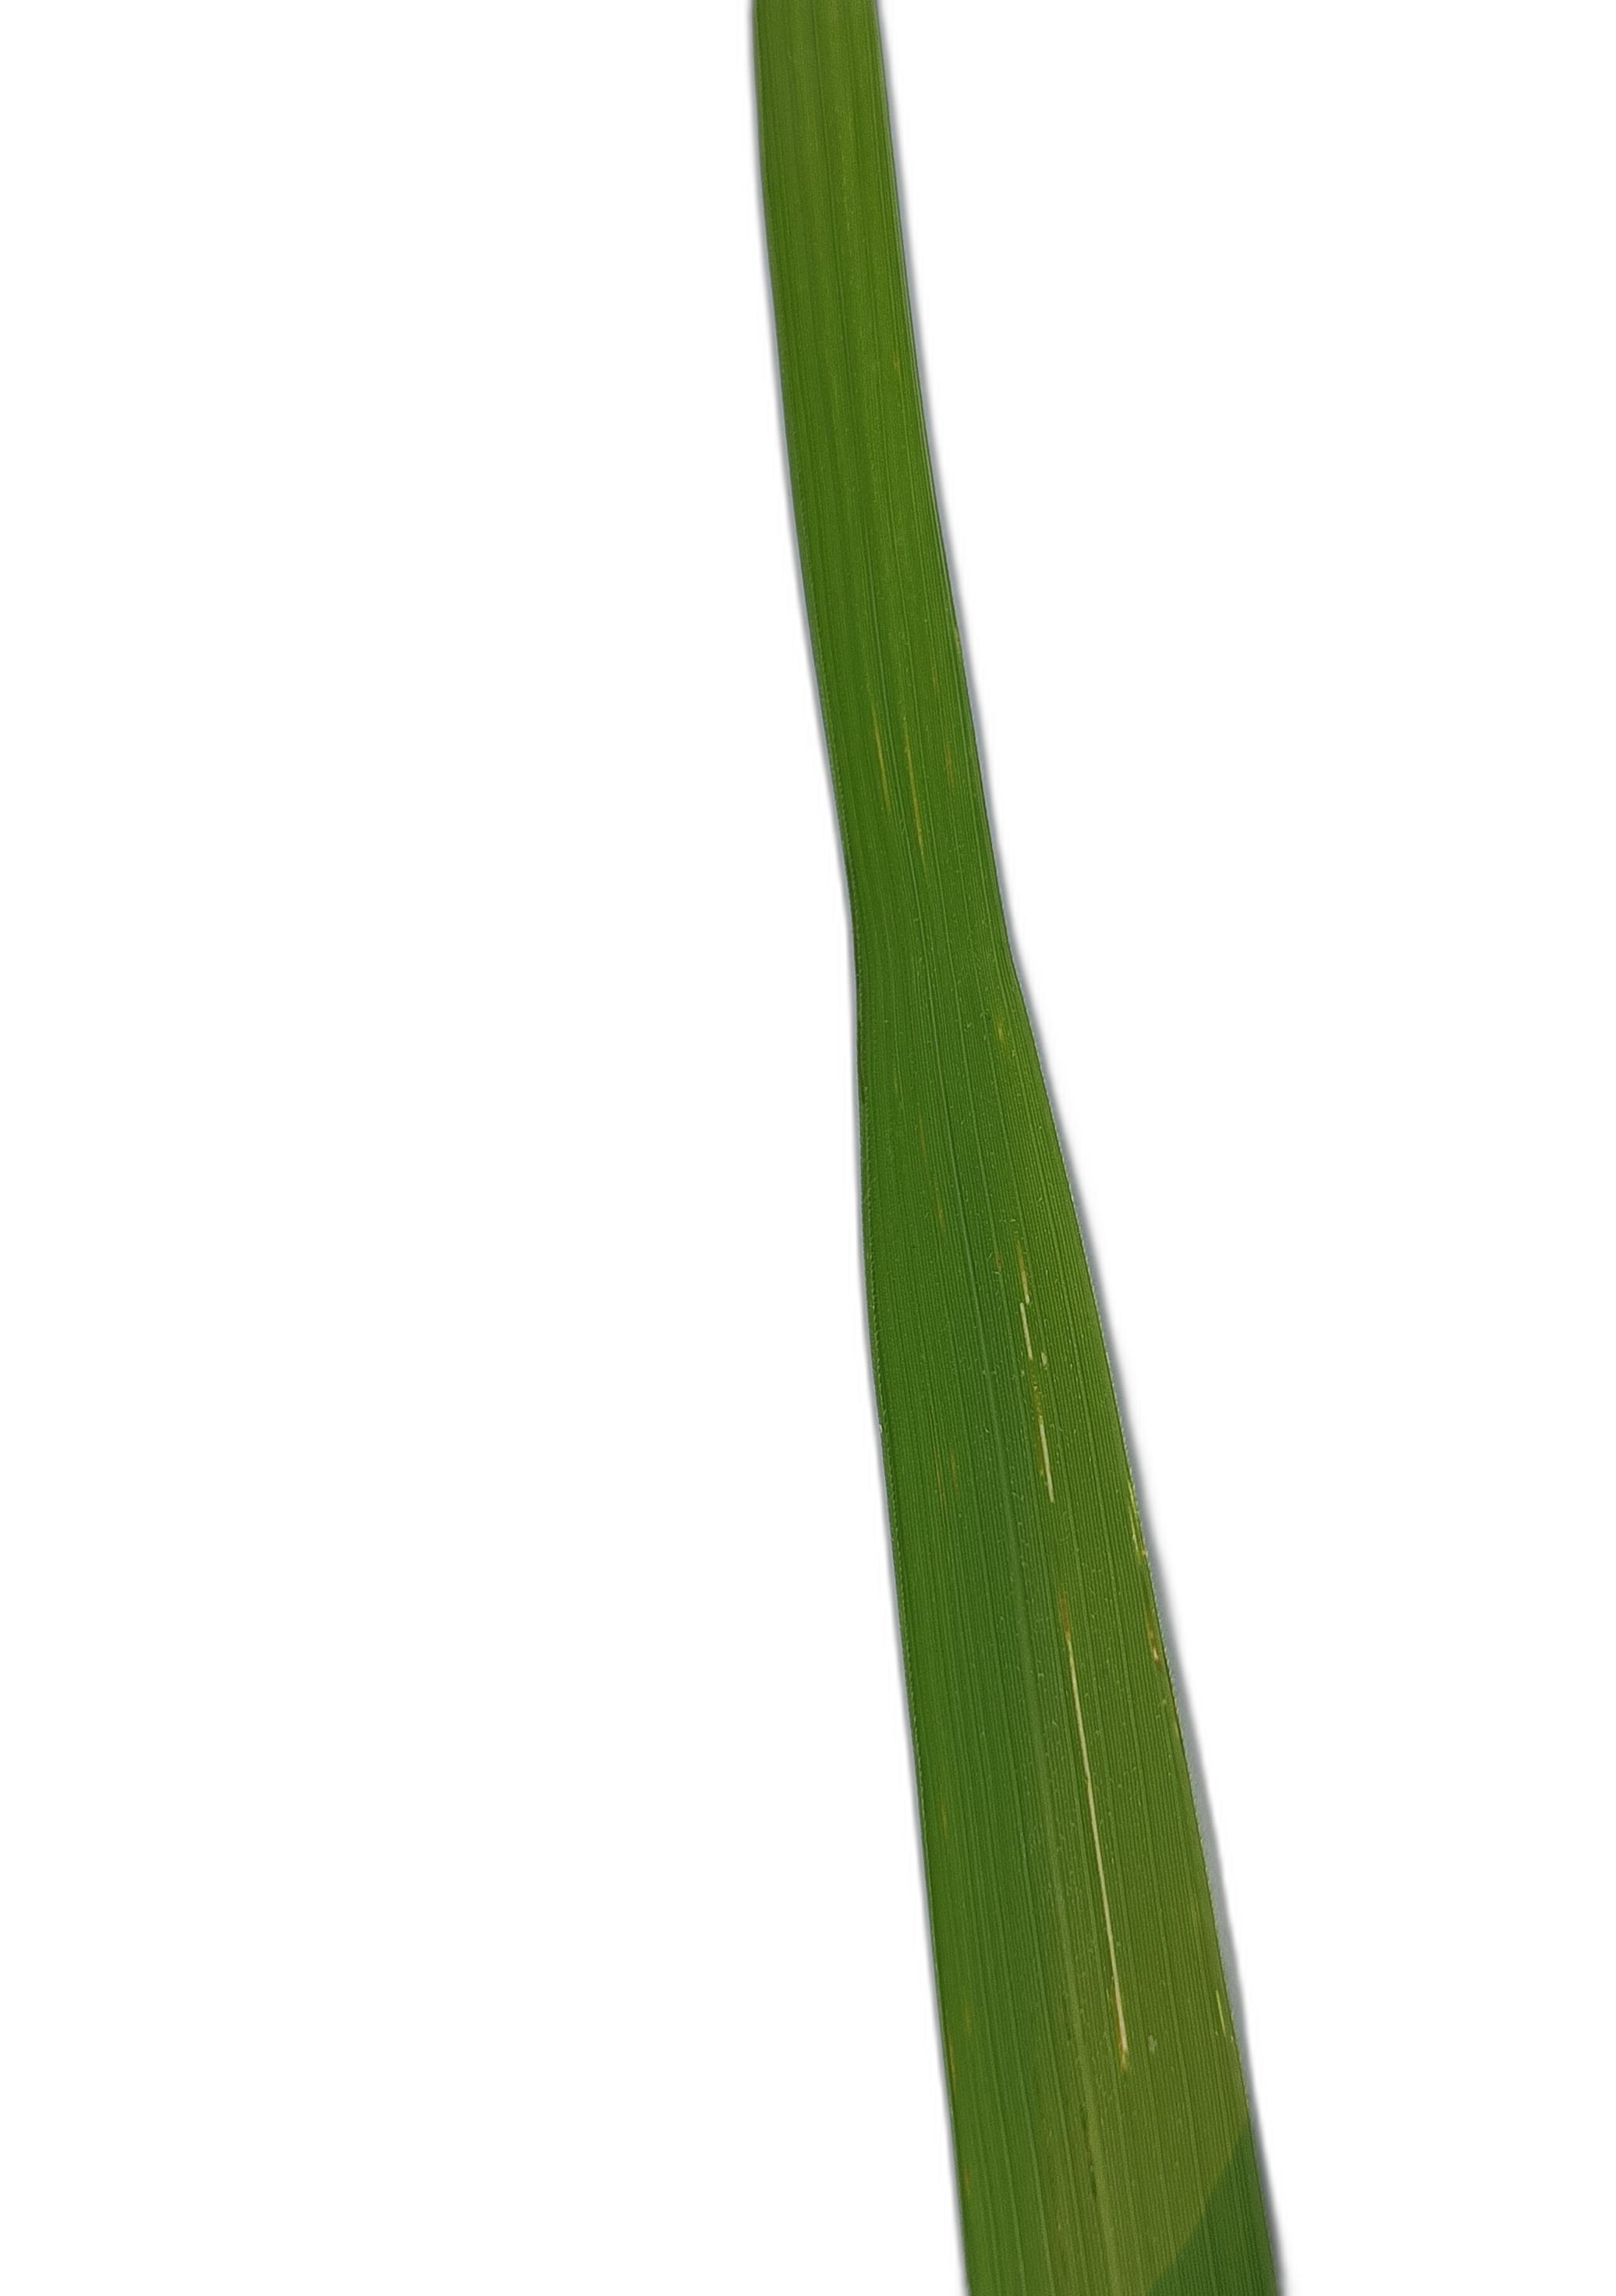
Label: Healthy